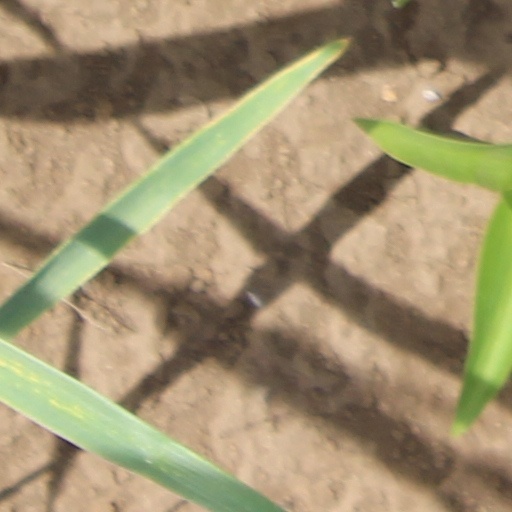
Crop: wheat